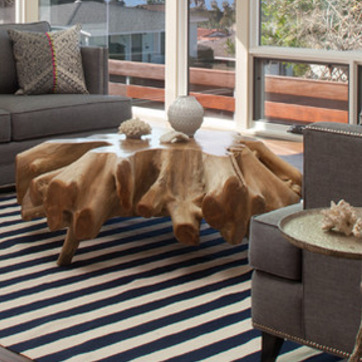
Material: wood